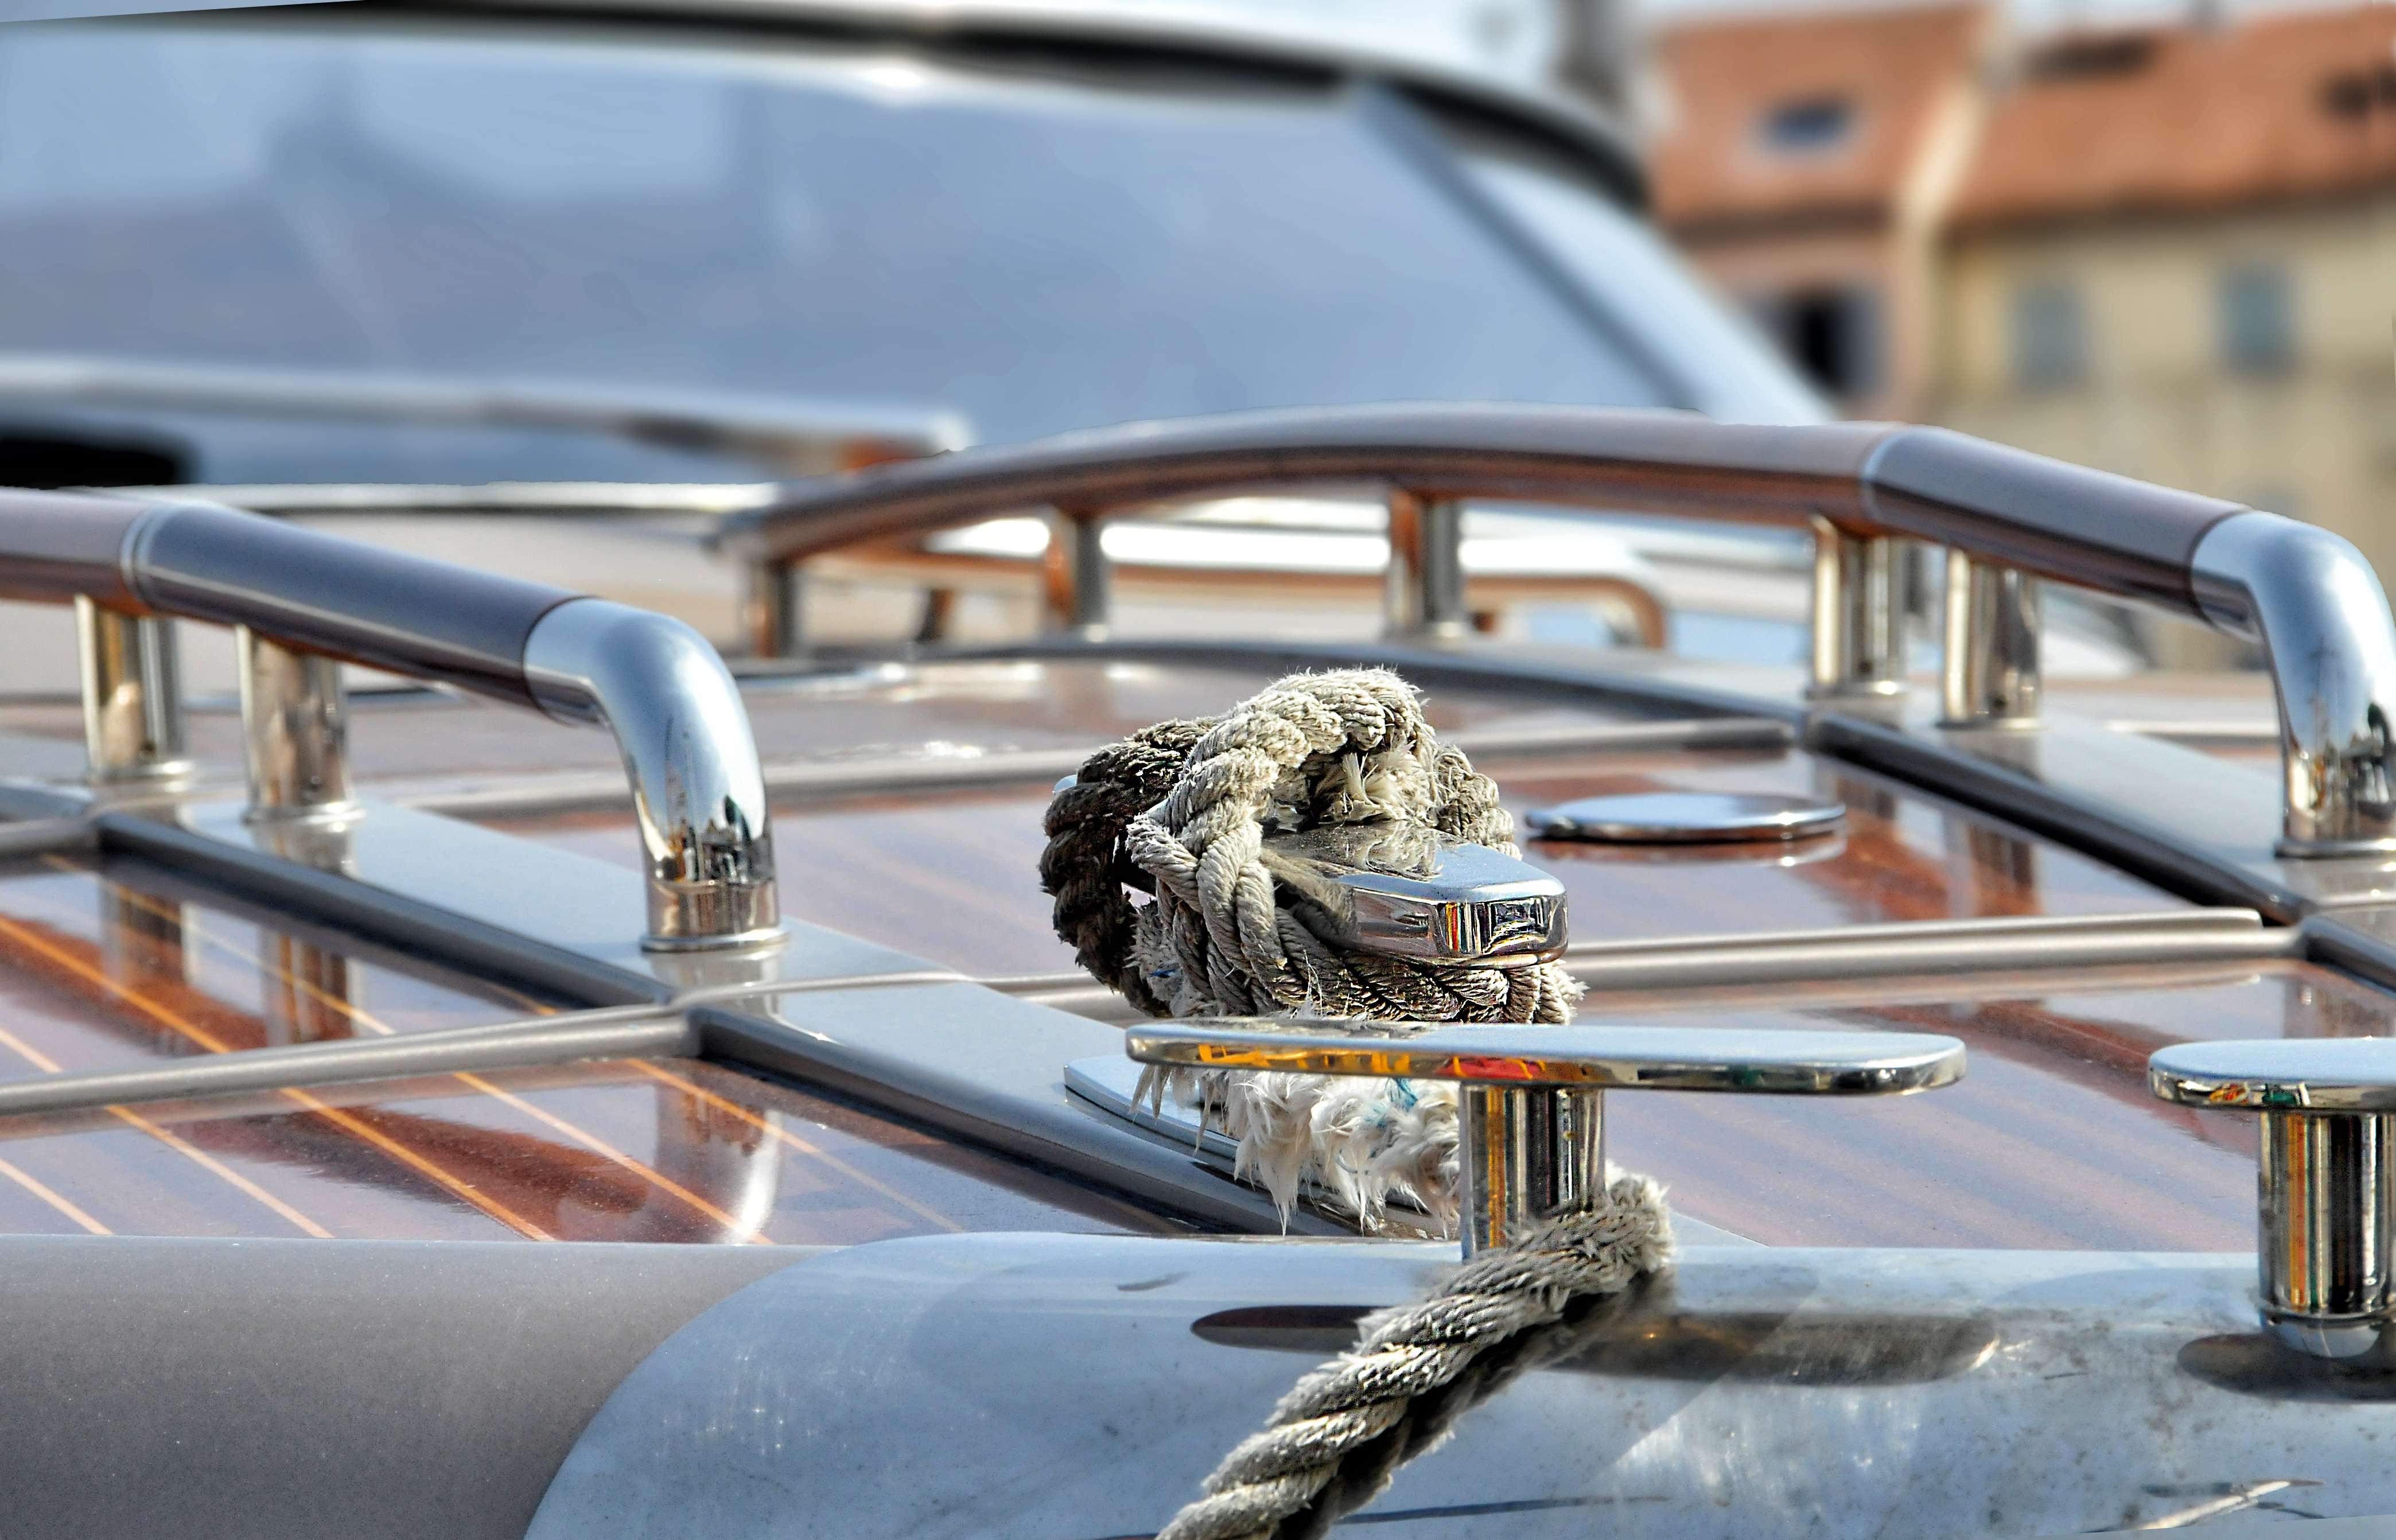
sea, rope, boat, car, wheel, window, glass, vehicle, port, chrome, wharf, automotive exterior